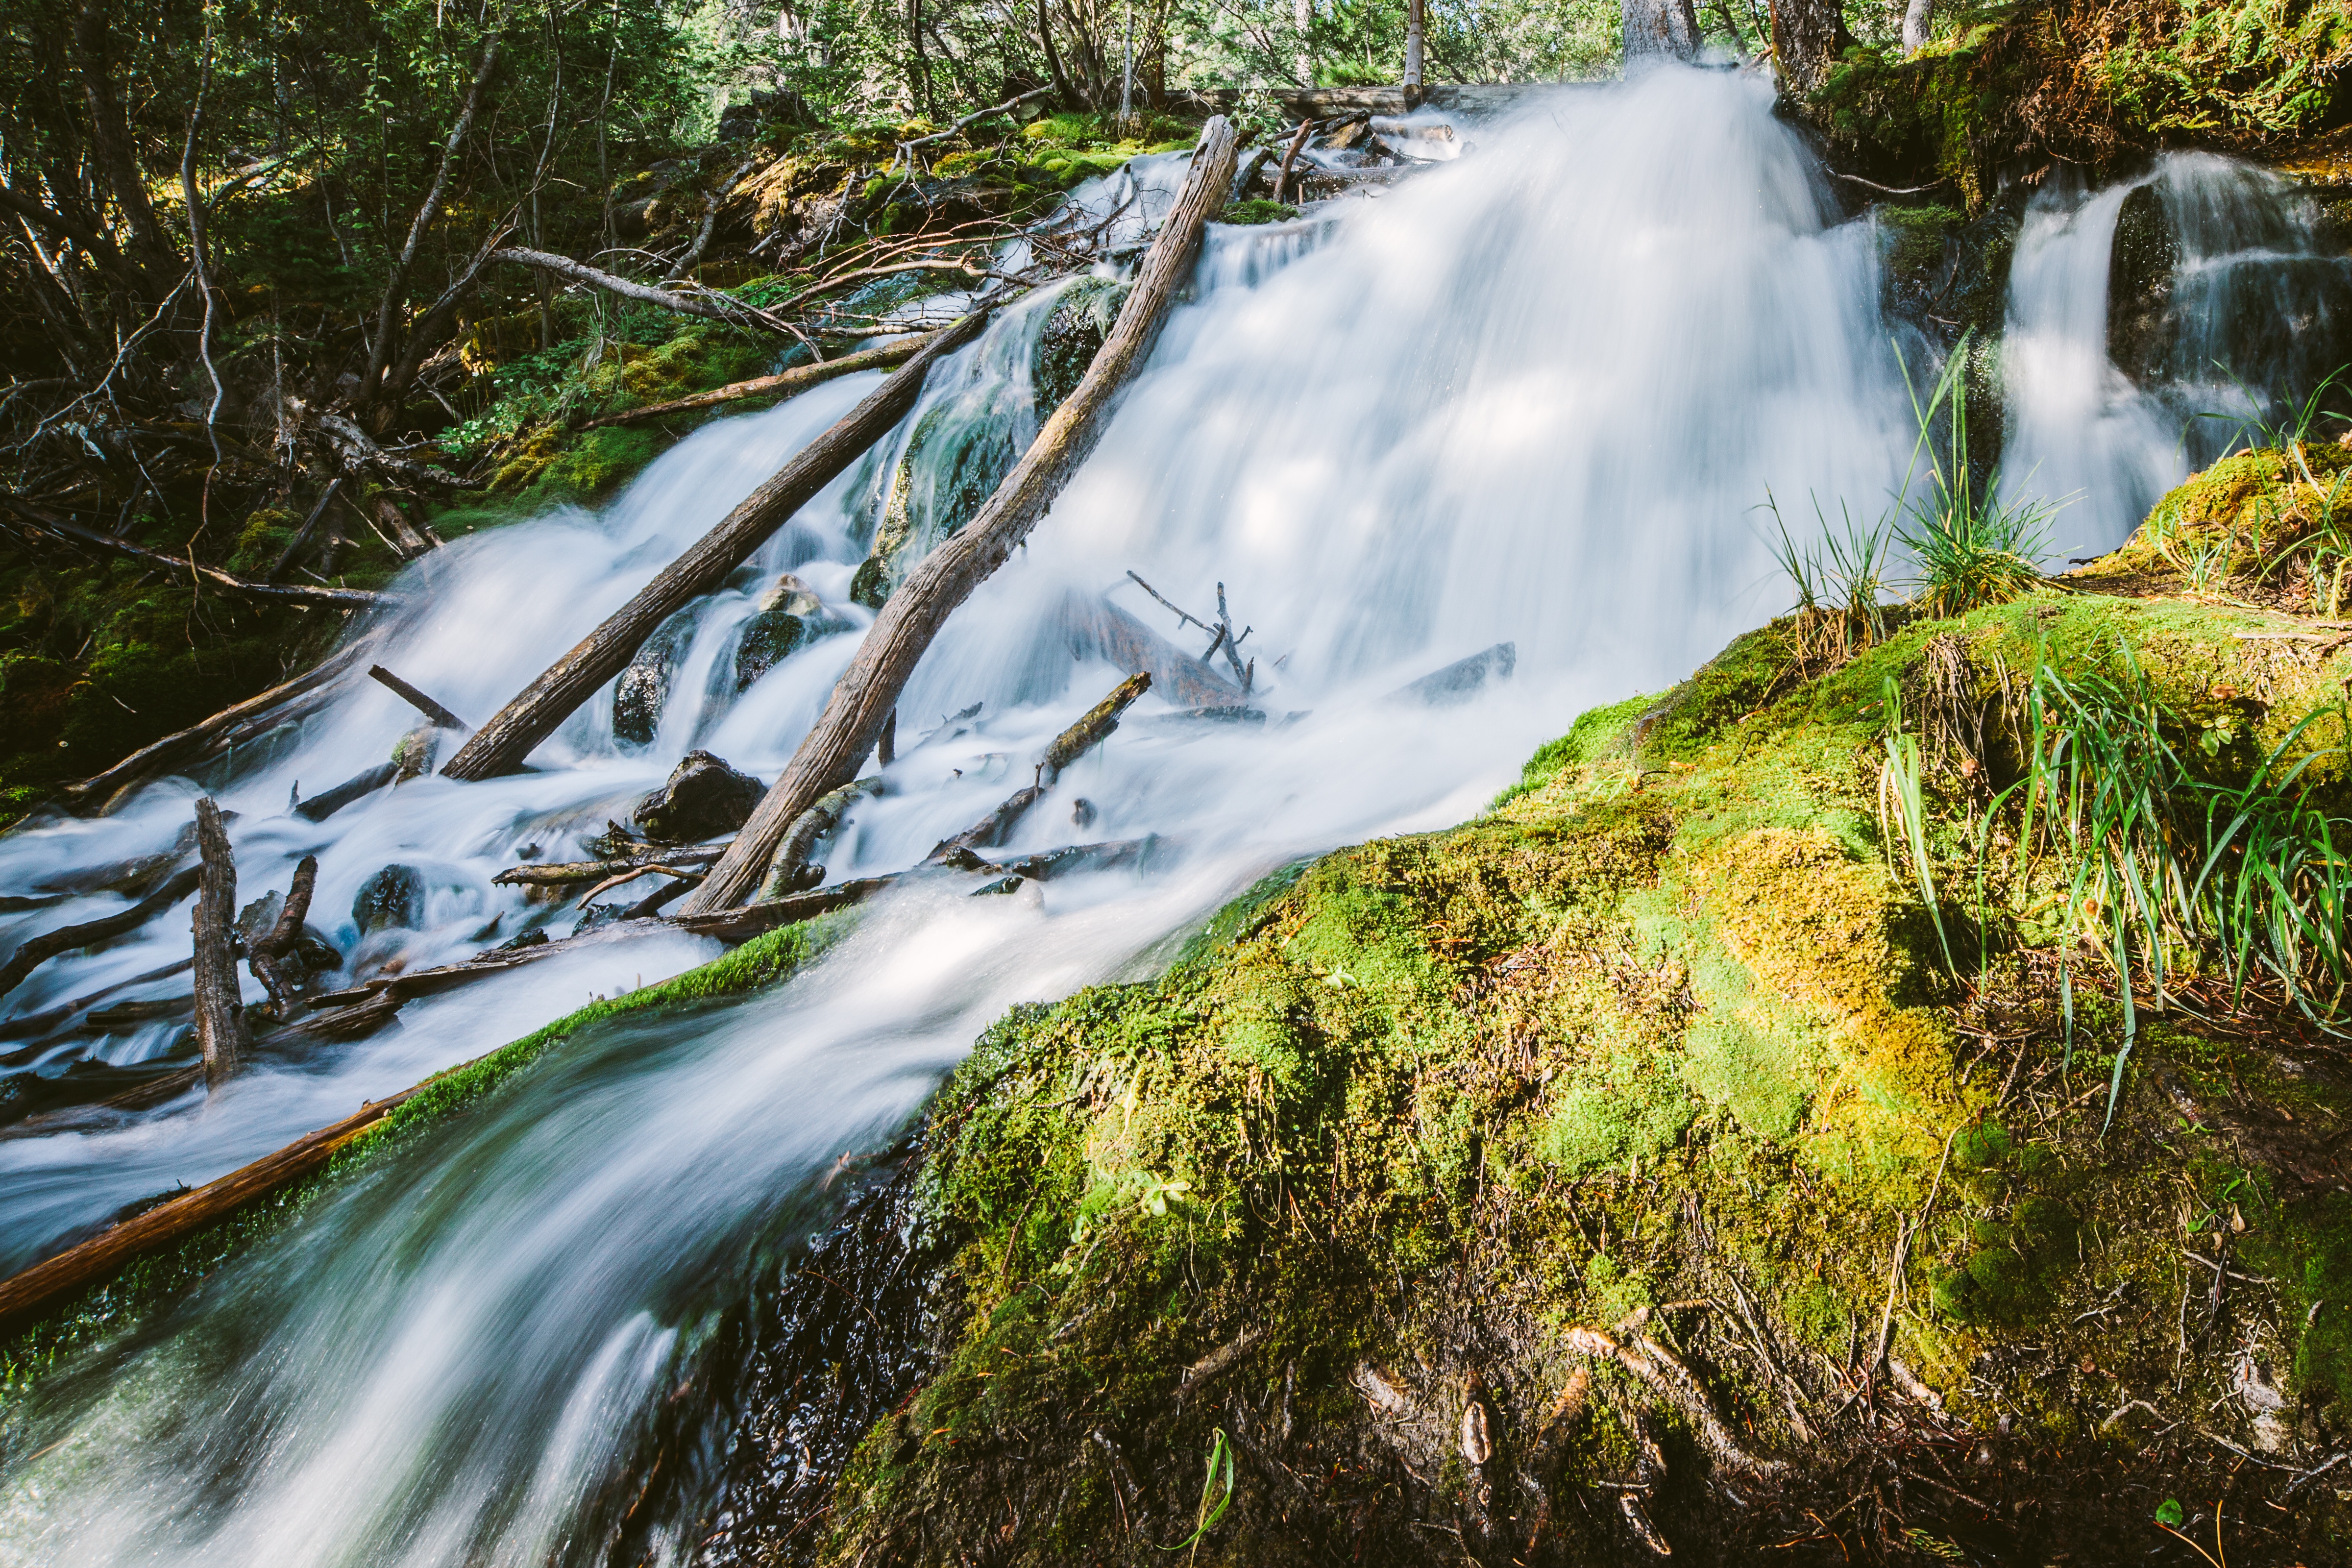
landscape, tree, water, nature, forest, waterfall, creek, wilderness, leaf, river, stream, jungle, autumn, rapid, body of water, rainforest, woodland, habitat, water feature, watercourse